Conscription in Greece

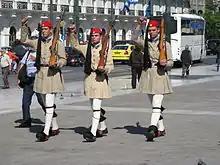
Evzones of the Presidential Guard in front of the Greek Parliament armed with M1 Garands.

Universal conscription was introduced in Greece during the military reforms of 1909, although various forms of selective draft had been in place earlier. In more recent years, conscription was associated with the state of general mobilisation declared on July 20, 1974, due to the Turkish invasion of Cyprus (the mobilisation was formally ended on December 18, 2002).